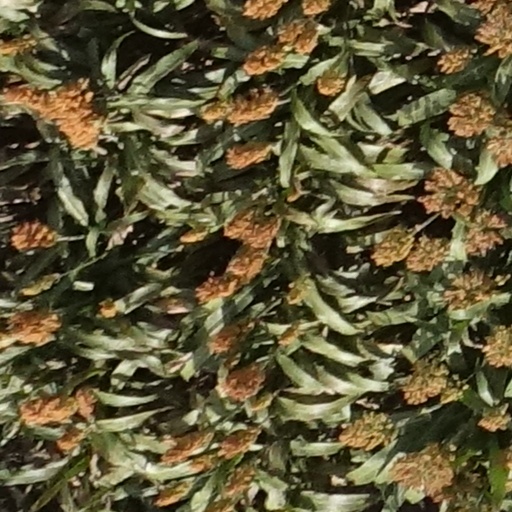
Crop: sorghum